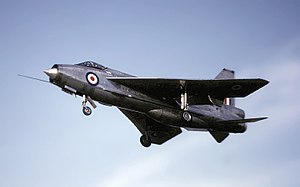
English Electric Lightning
Lightning F.3 fra Royal Air Force
English Electric Lightning er et to-motors britisk jagerfly, der på mange områder brød med de gængse regler for hvorledes et sådant fly skulle se ud. De to motorer er bl.a. placeret ovenpå hinanden. Vingeformen er ligeledes helt unik for dette fly.